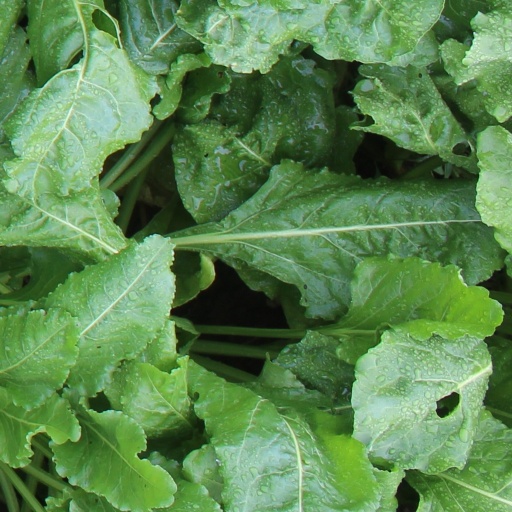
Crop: sugar beet